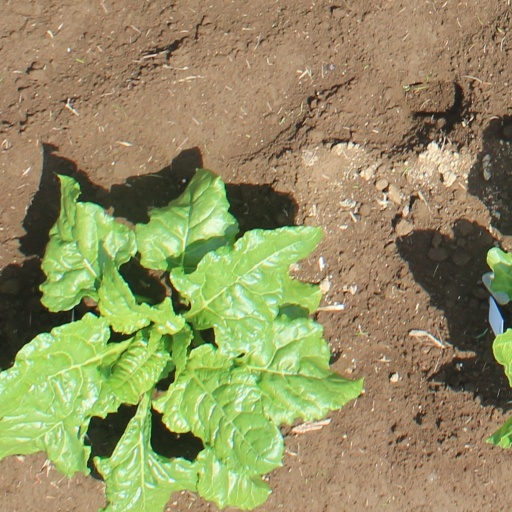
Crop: sugar beet